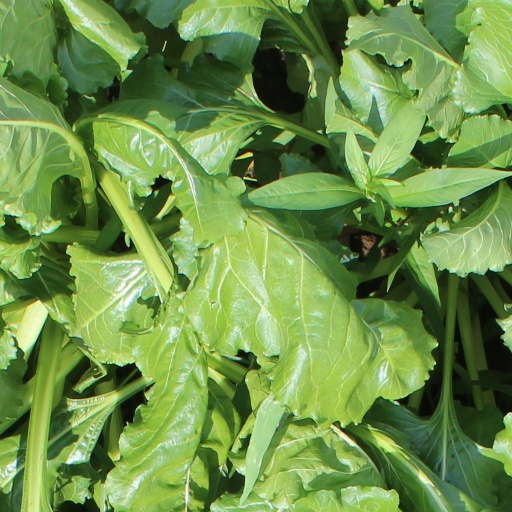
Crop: sugar beet